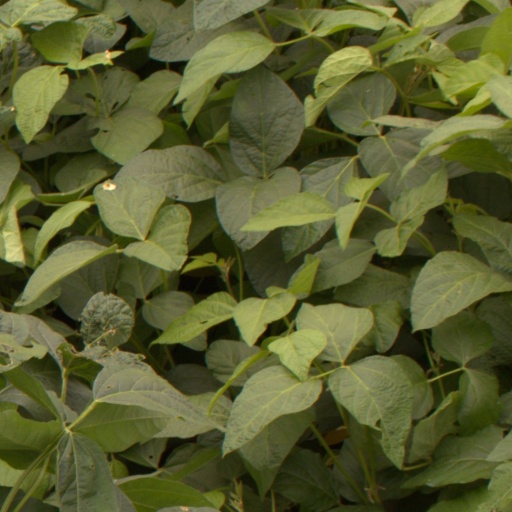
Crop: soybean